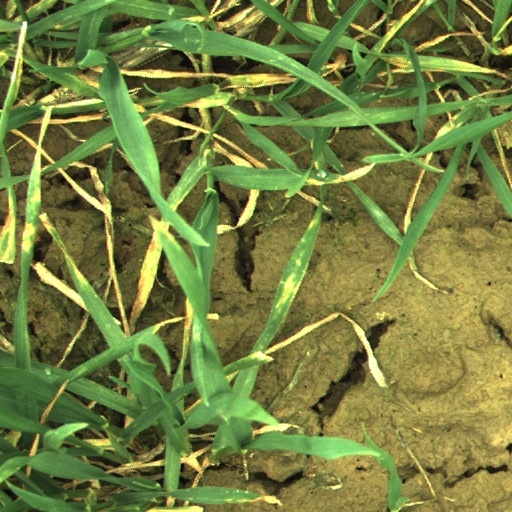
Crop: wheat